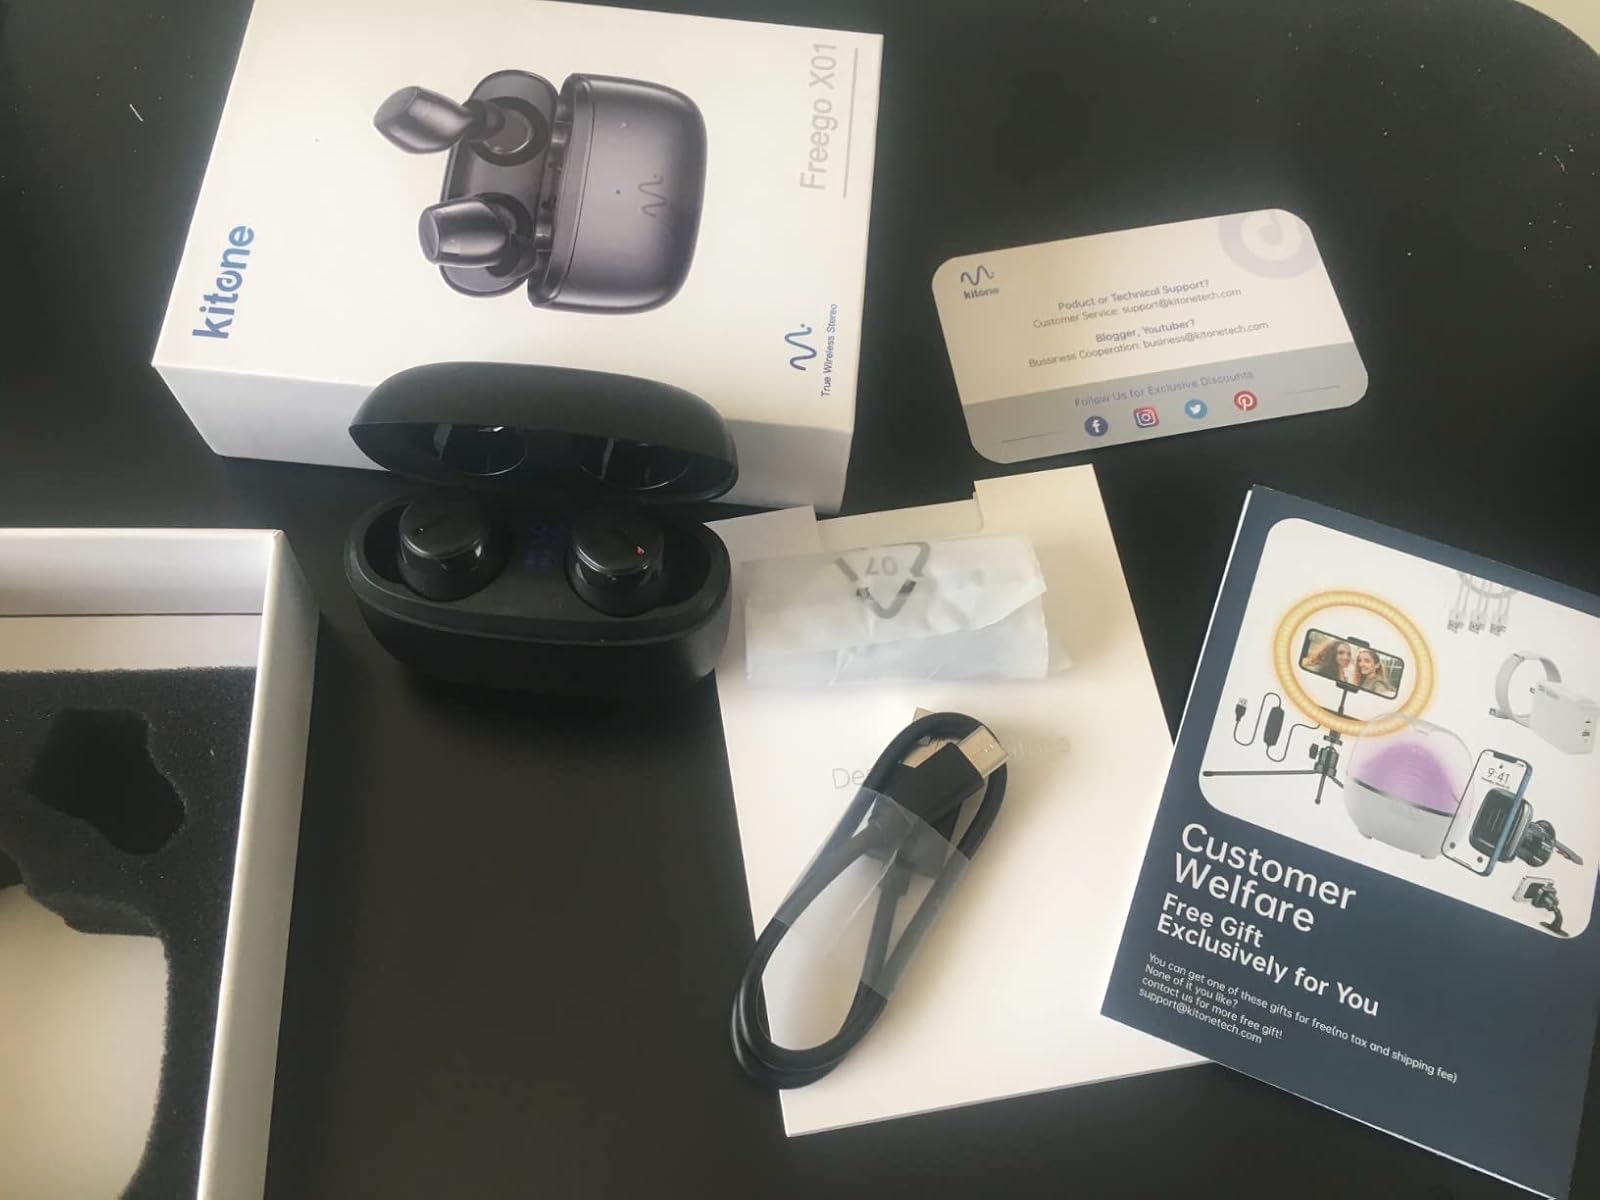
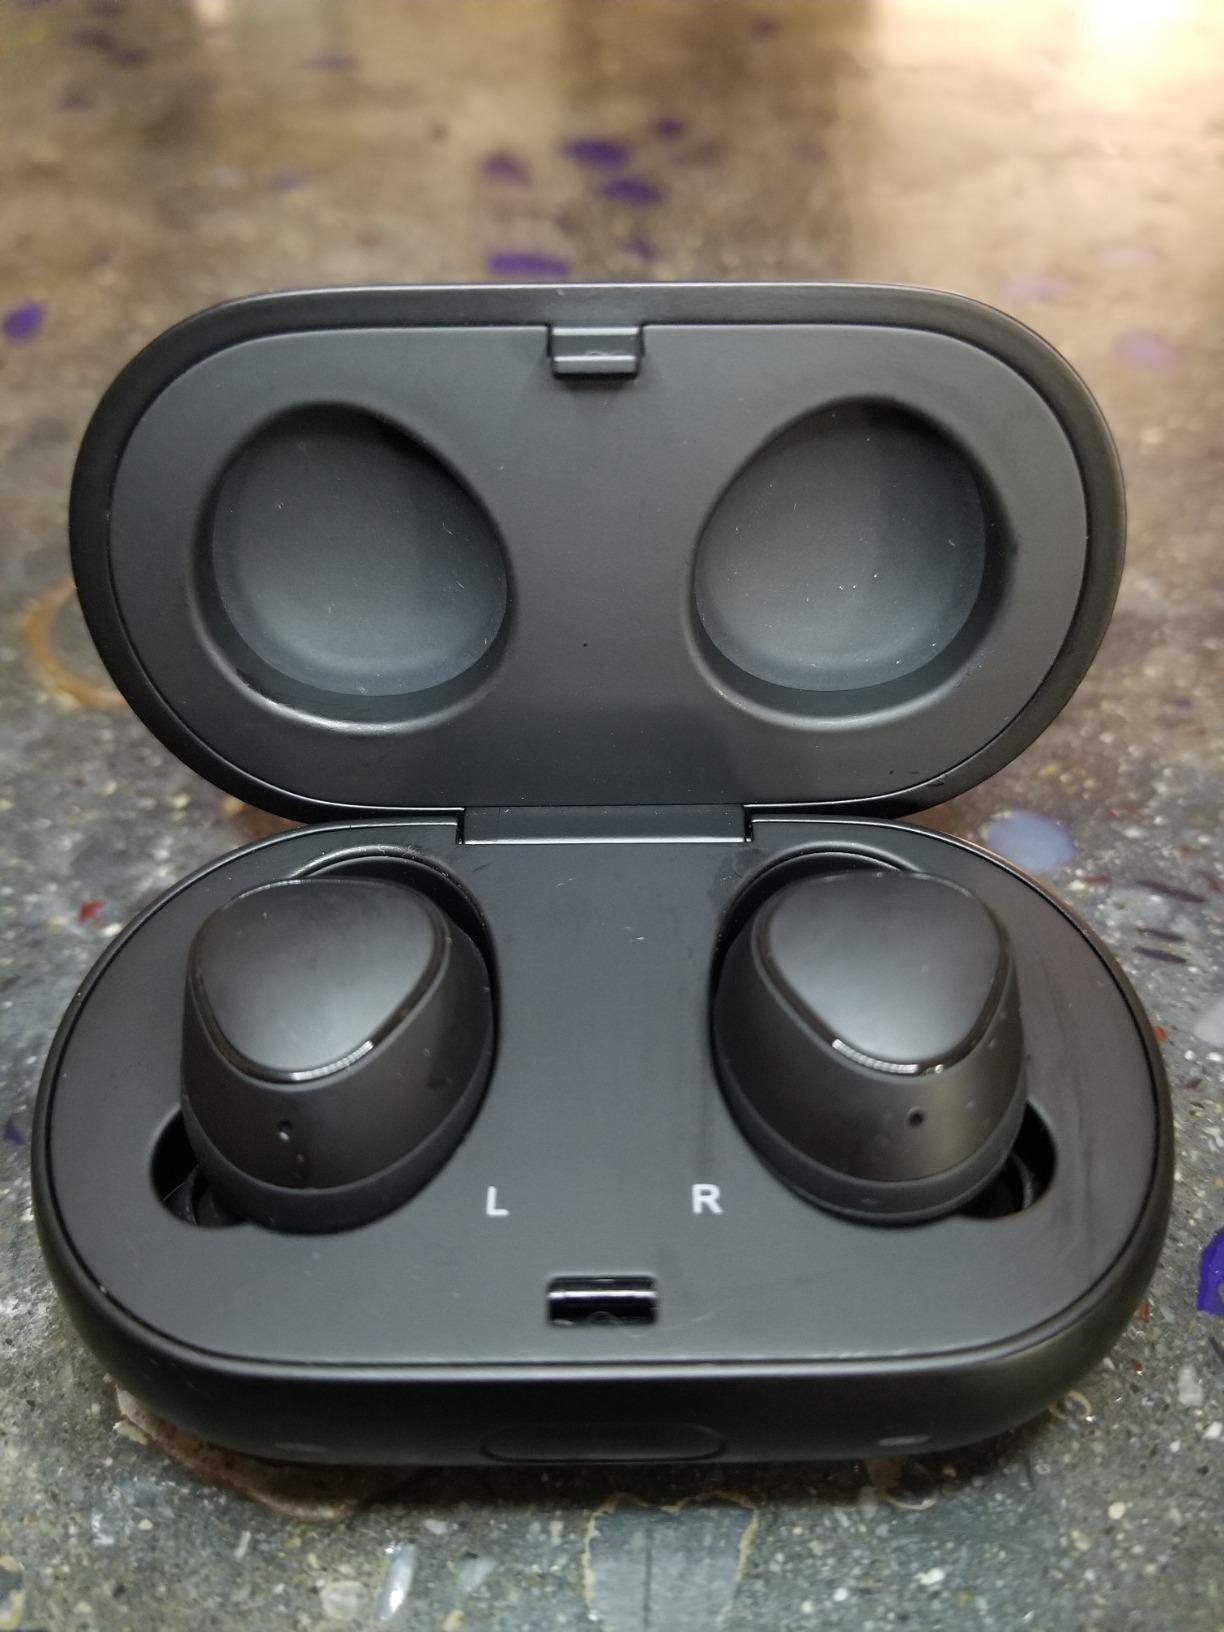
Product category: earbuds
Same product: no